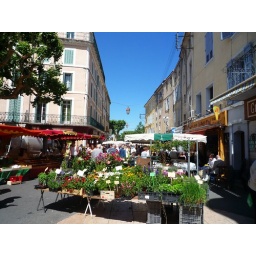
Pretty flowers in Apt market